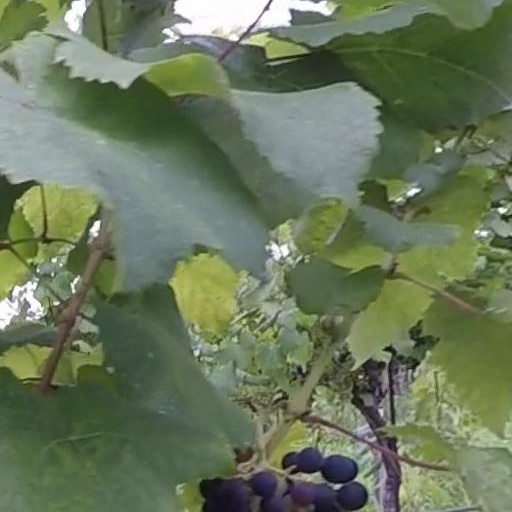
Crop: grape